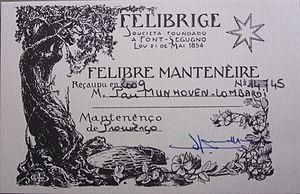
Carte du Félibrige
Le Félibrige est une association qui œuvre dans un but de sauvegarde et de promotion de la langue, de la culture et de tout ce qui constitue l'identité des pays de langue d'oc. Son siège social est situé à Arles, au Museon Arlaten, son siège administratif est à Aix-en-Provence.